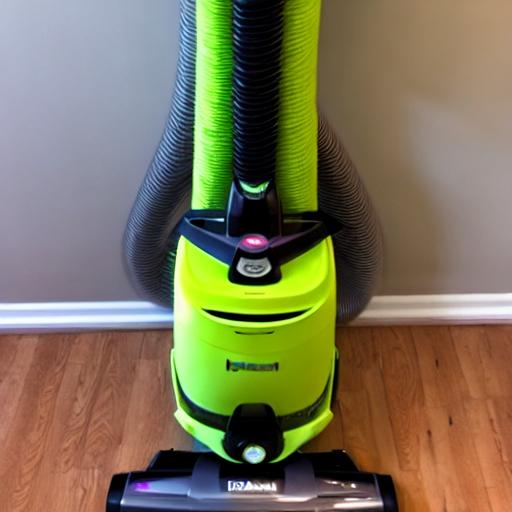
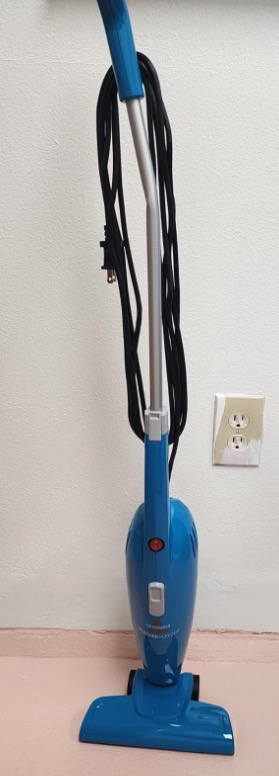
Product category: items_vacuum
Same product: no